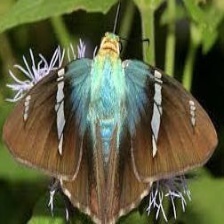
Species: TWO BARRED FLASHER